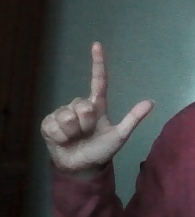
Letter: laam